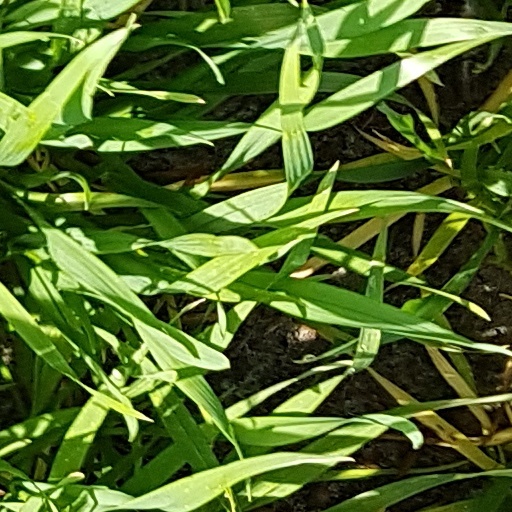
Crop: wheat